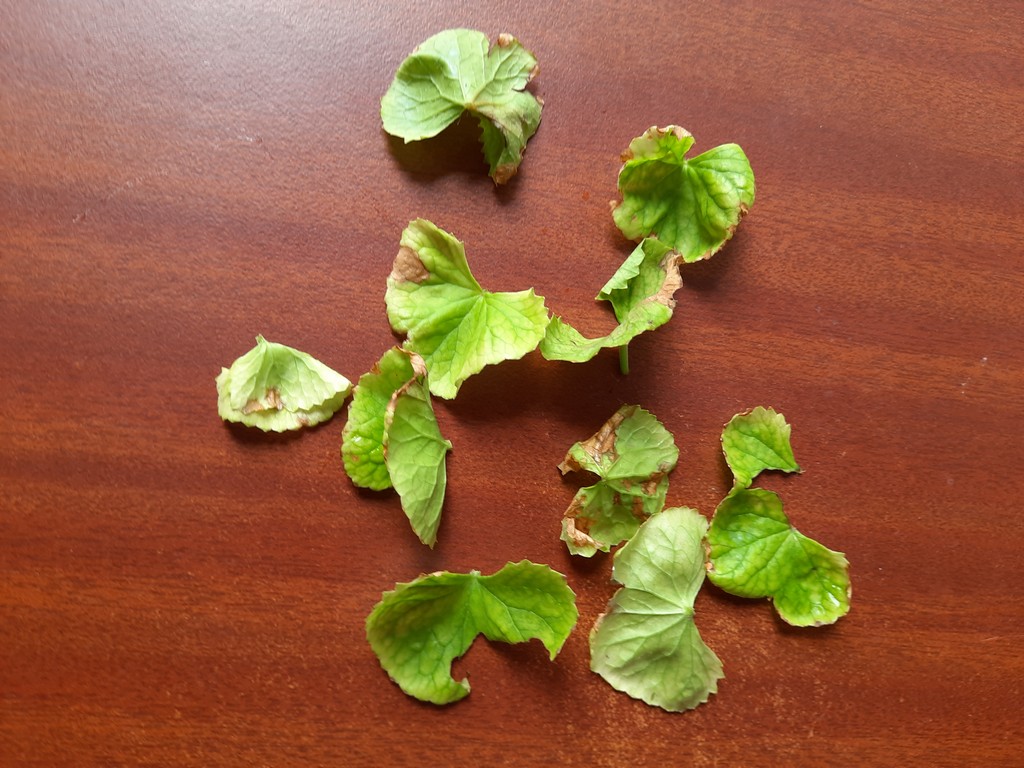
Label: Unhealthy